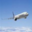
Label: airplane